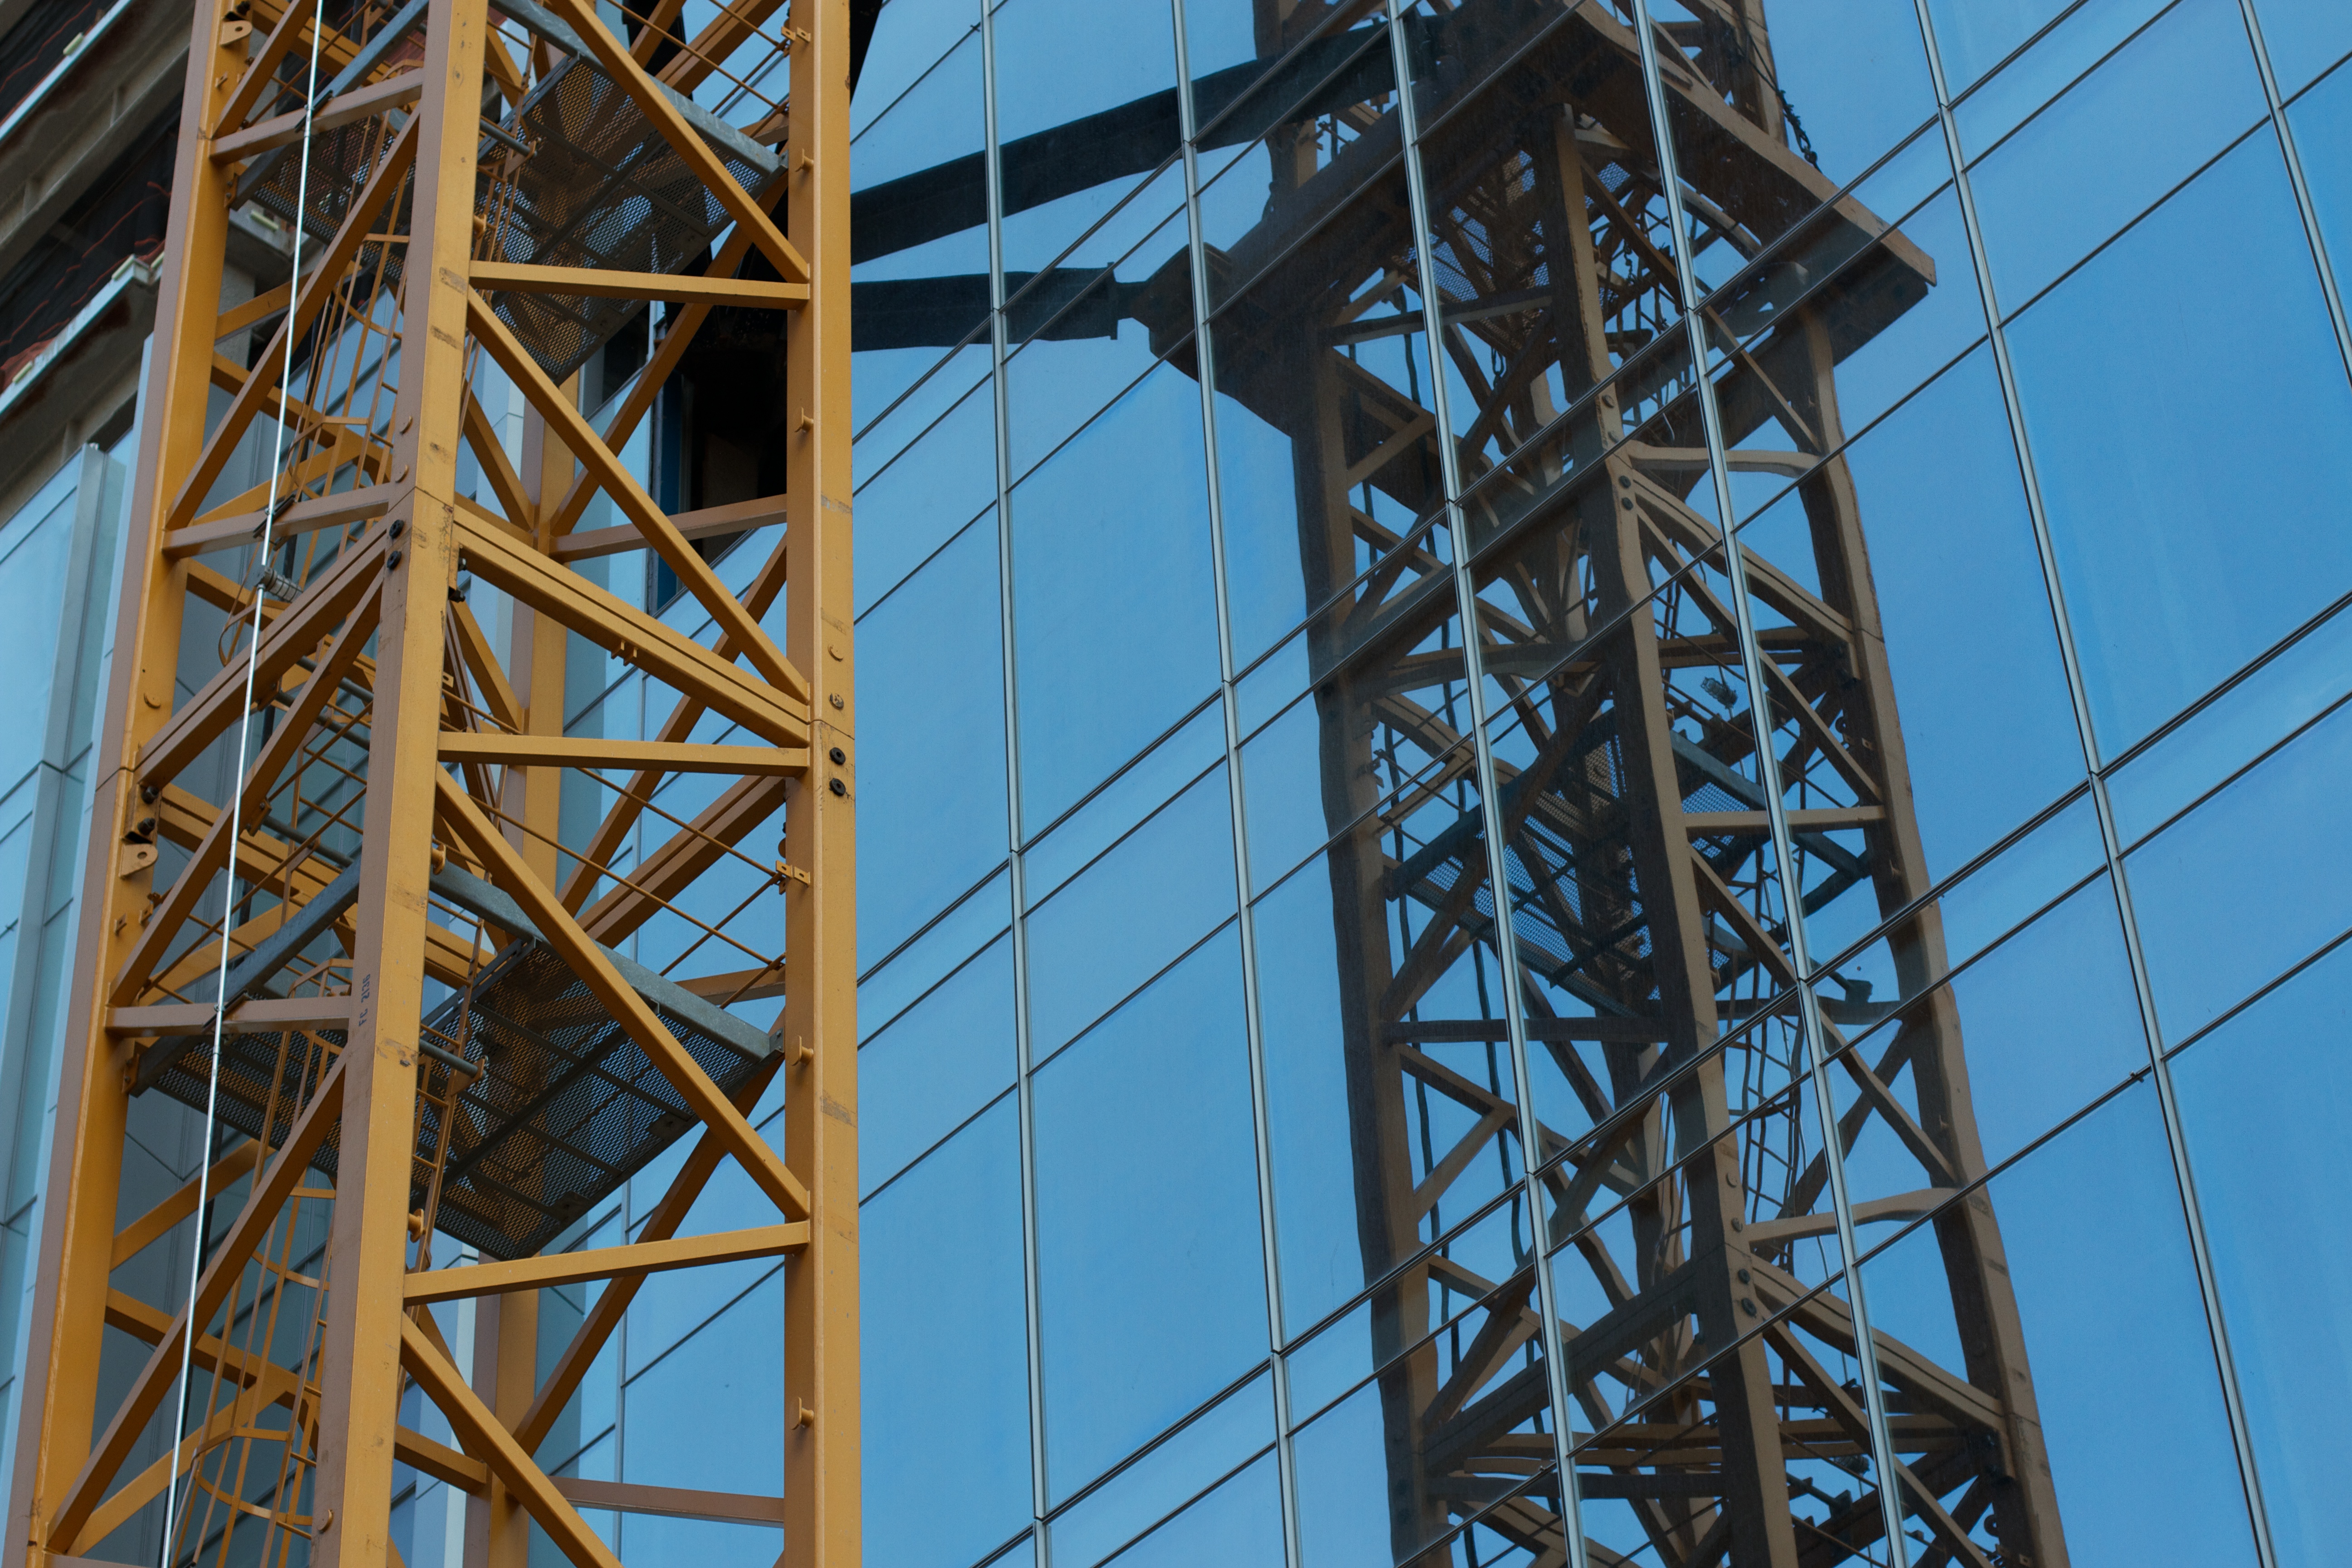
structure, skyscraper, line, reflection, tower, mast, facade, blue, electricity, scaffolding, raildog